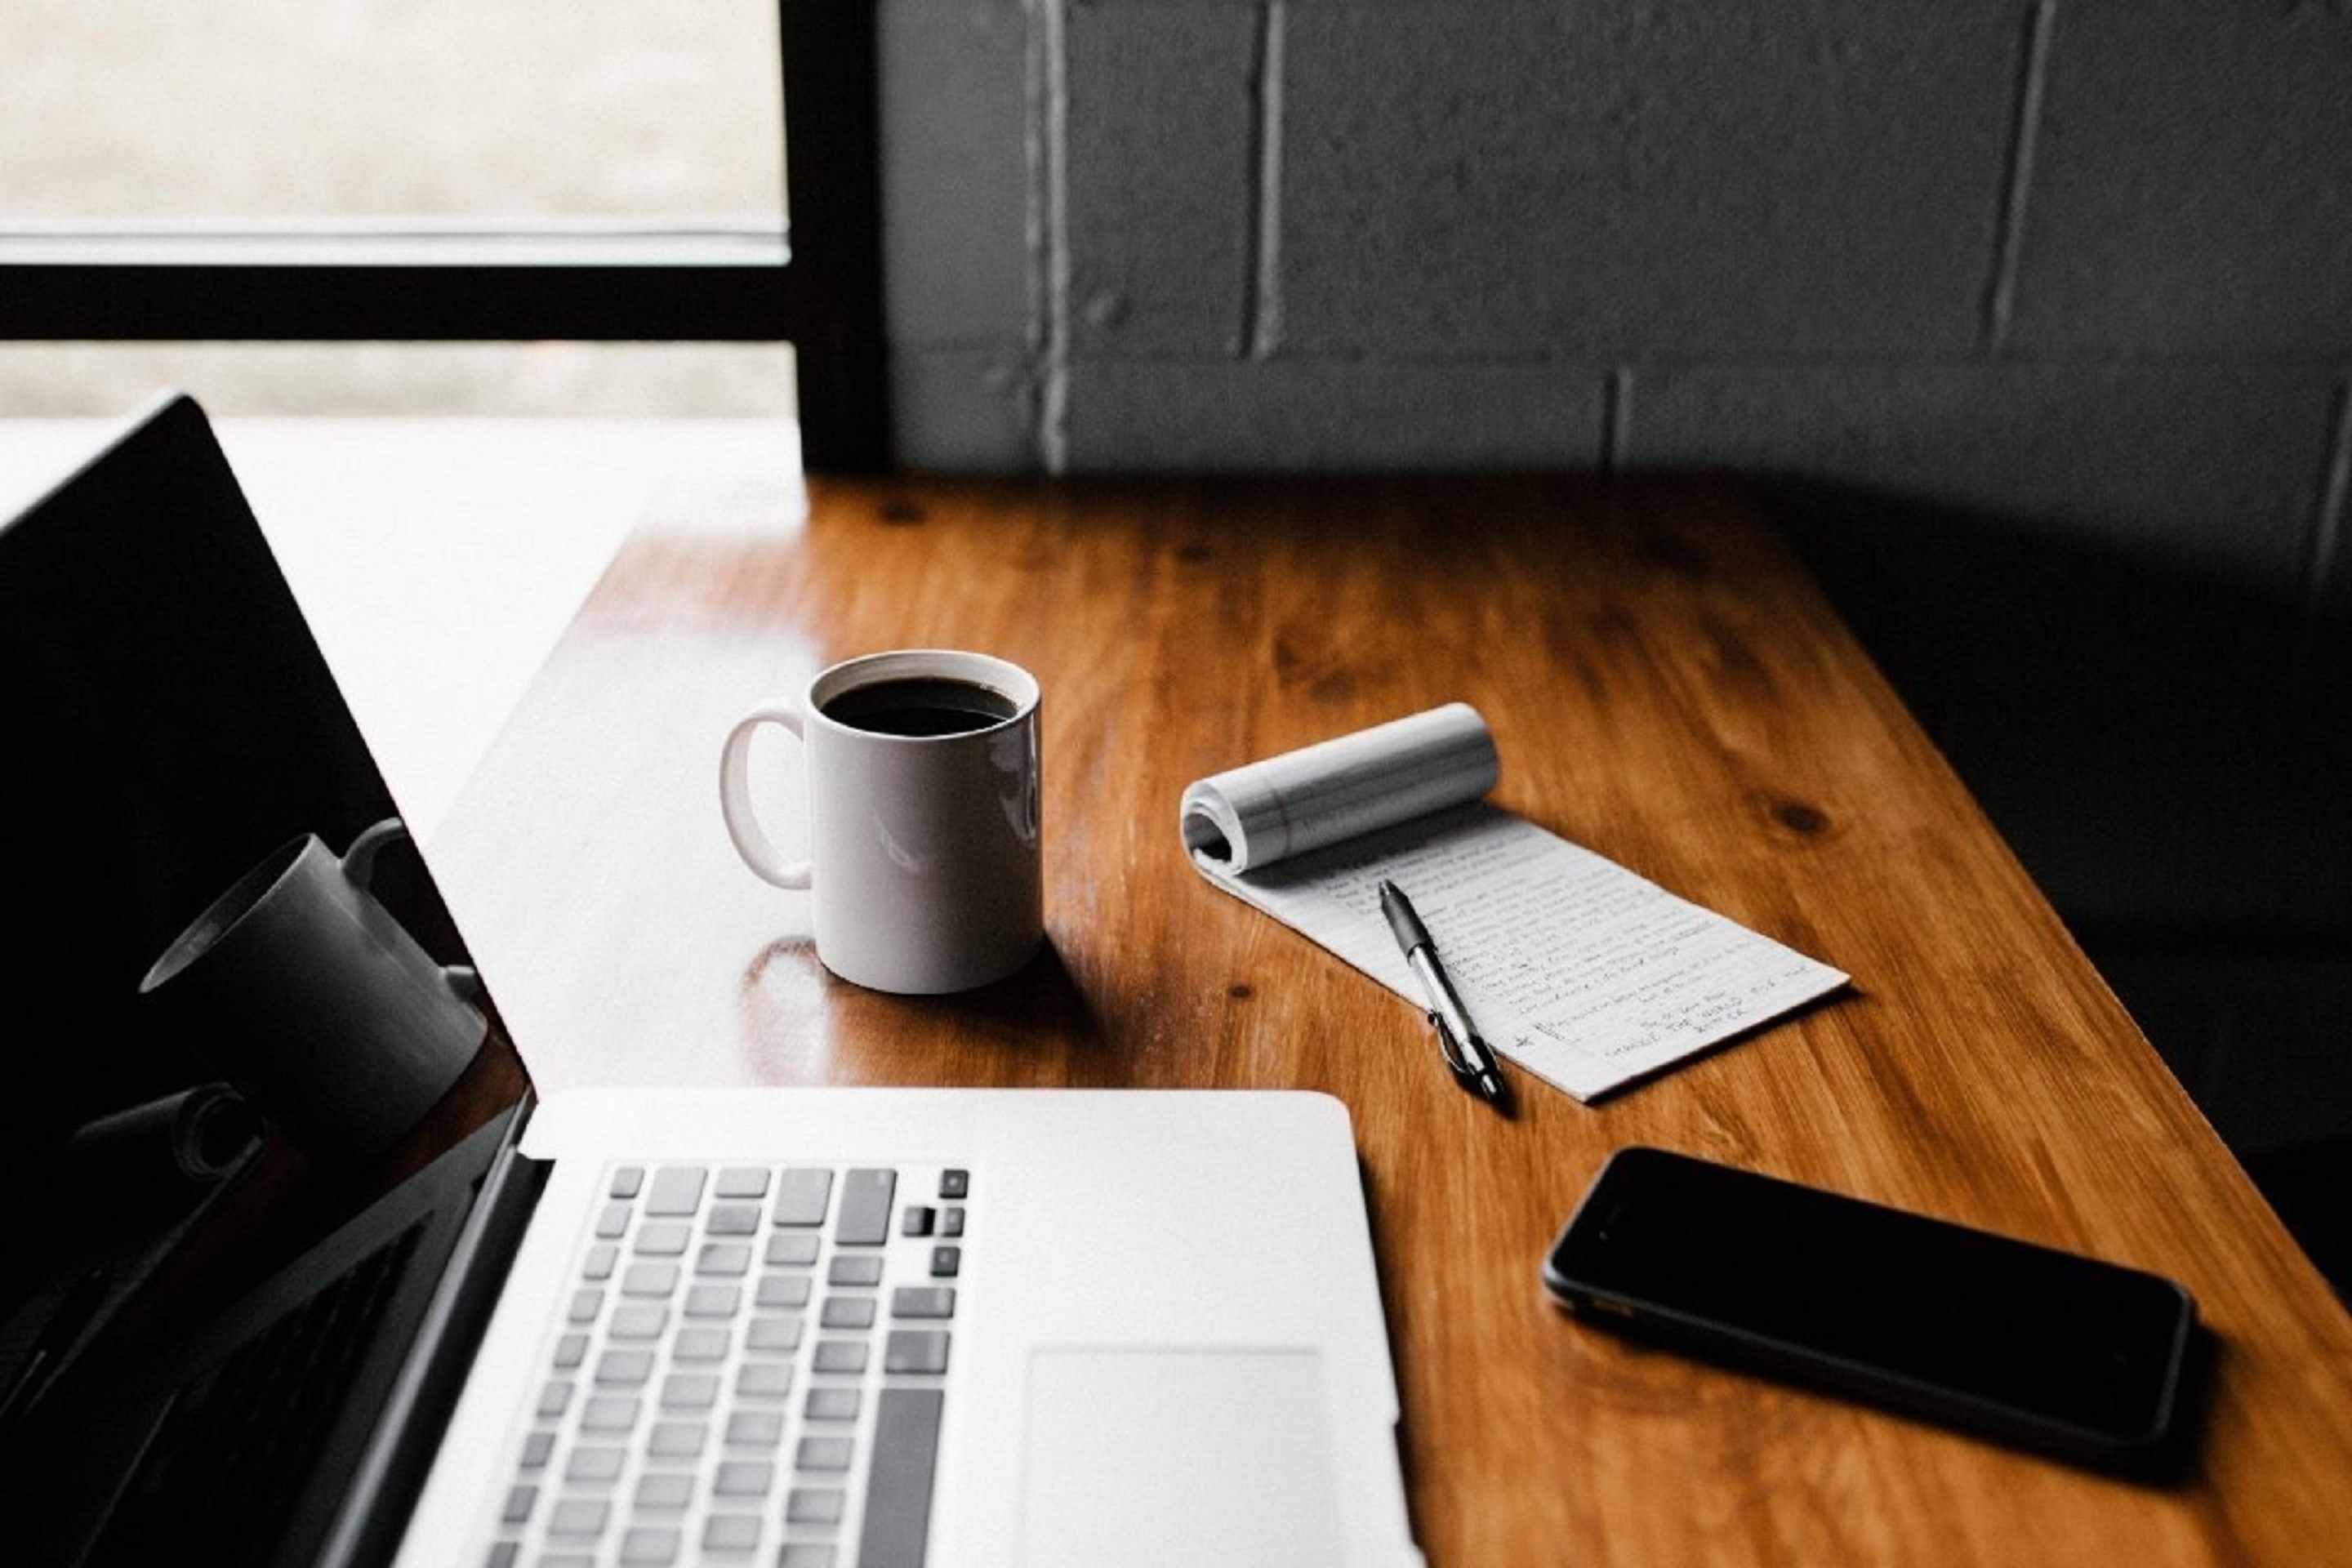
software, desk, product, table, furniture, computer keyboard, technology, electronic device, laptop, gadget, personal computer, computer desk, interior design, office, still life photography